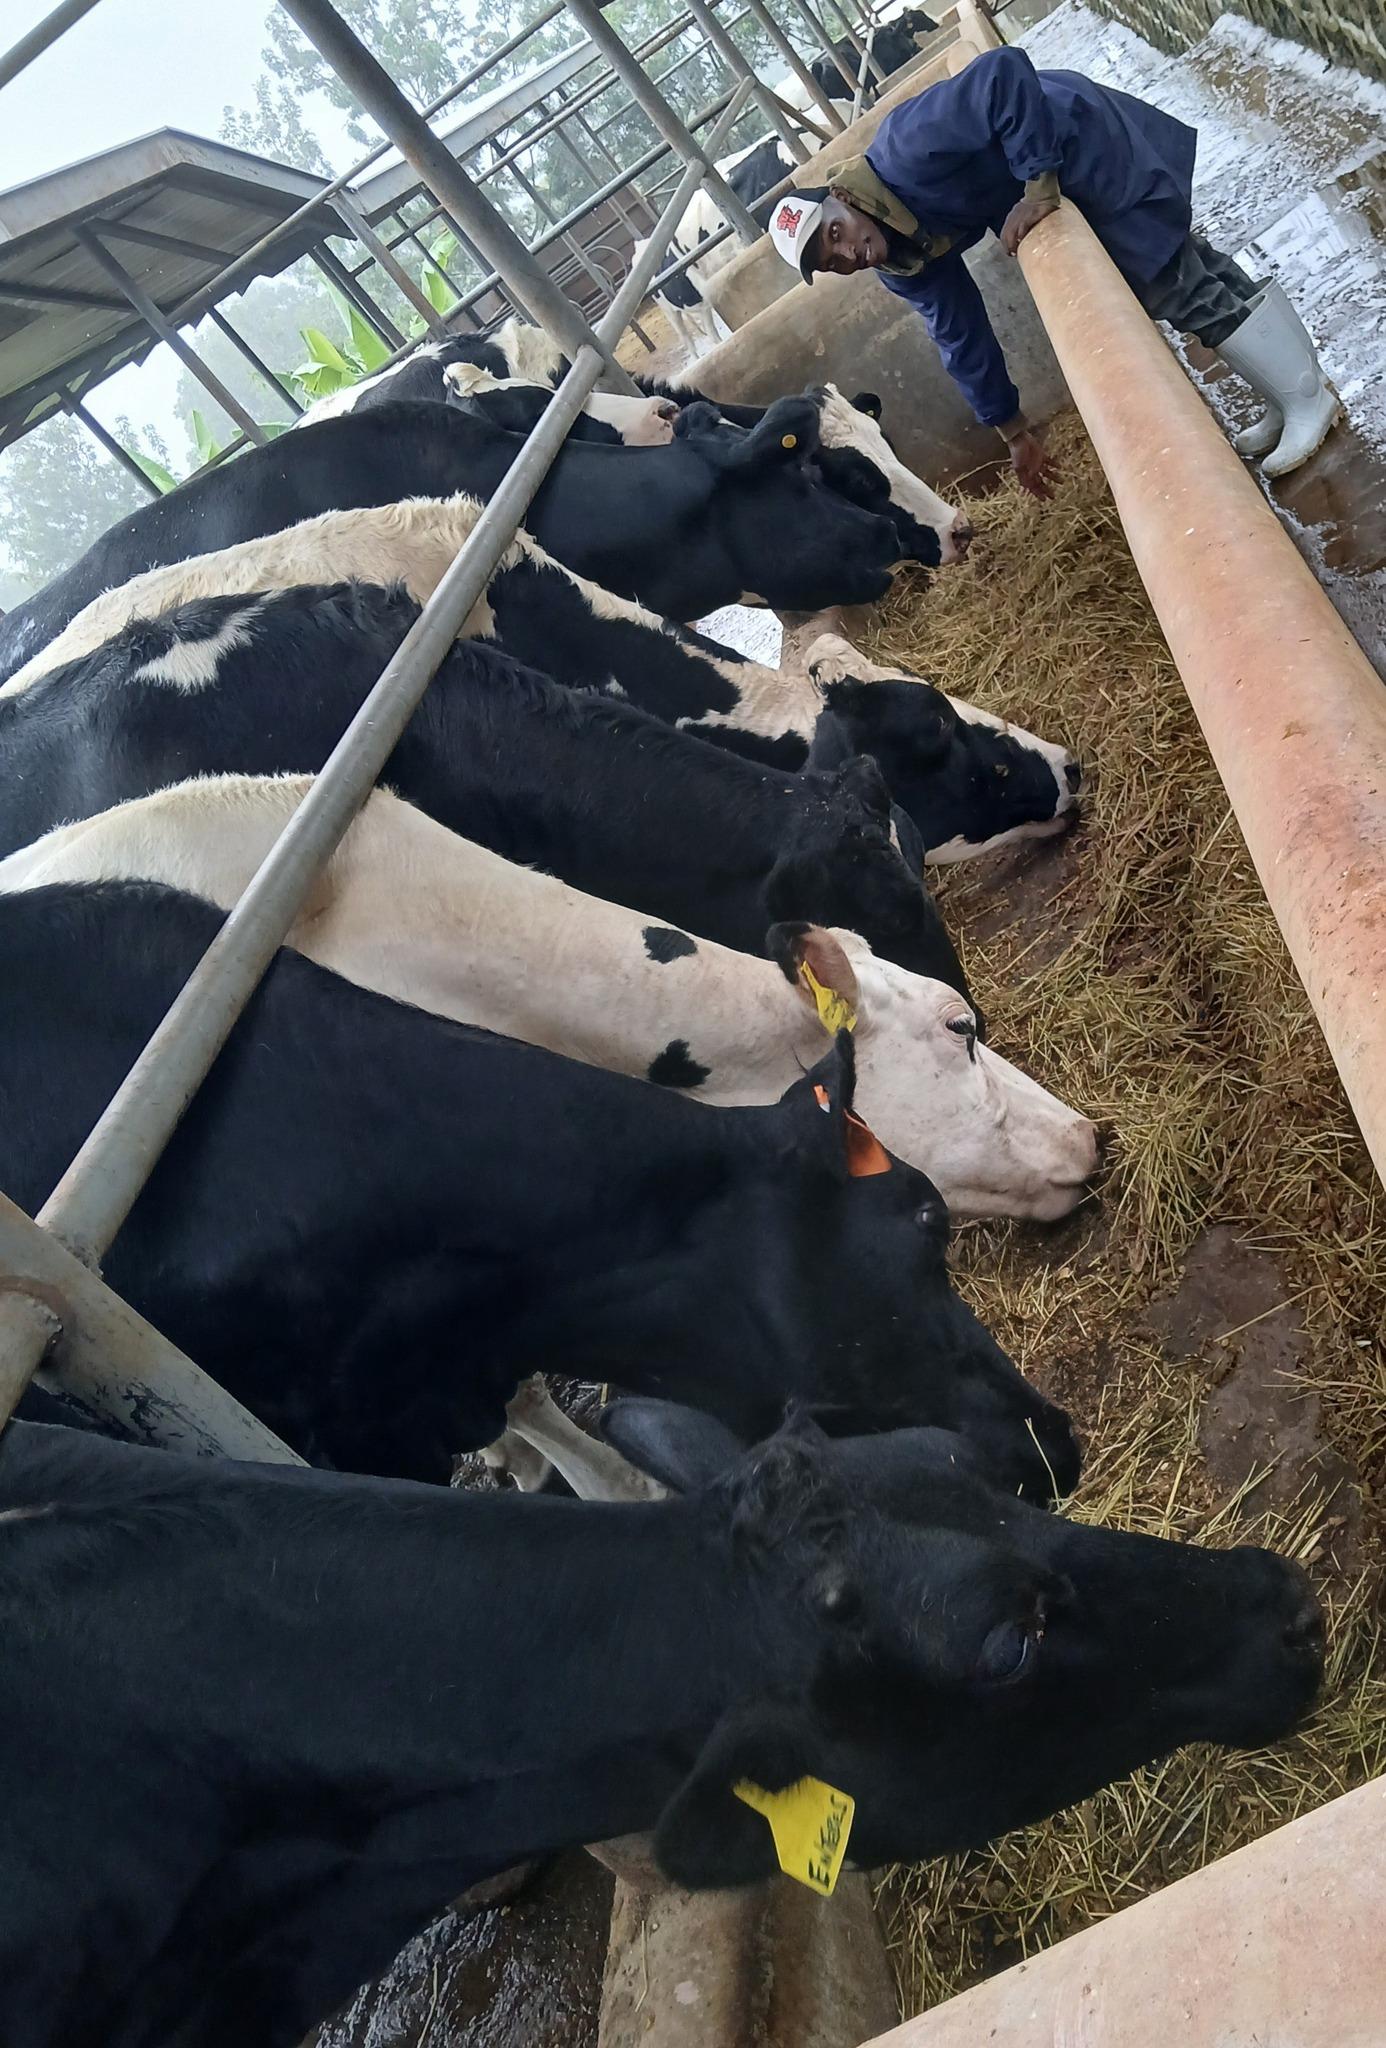
Mkulima wa jinsia ya kiume aliyevalia buti nyeupe na nguo ya bluu ameinama huku akishika chakula ya ng'ombe. Mkulima huyu amo ndani ya zizi ya ng'ombe zake kadha wa kadha.